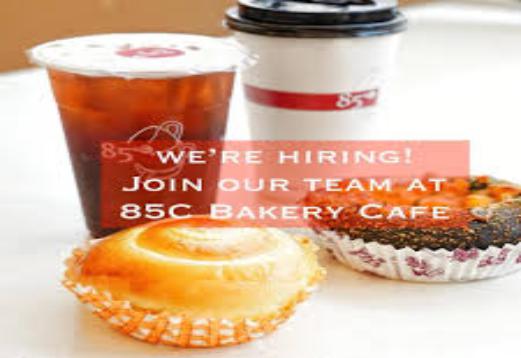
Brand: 85C Bakery Cafe
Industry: Food